Ben-Hur: A Tale of the Christ (1925 film)

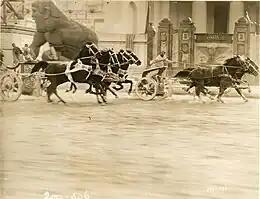
Promotional still of the chariot race in "Ben-Hur"

"Ben-Hur: A Tale of The Christ" had been a great success as a novel, and was adapted into a stage play which ran for twenty-five years. In 1922, two years after the play's last tour, the Goldwyn company purchased the film rights to "Ben-Hur". The play's producer, Abraham Erlanger, put a heavy price on the screen rights. Erlanger was persuaded to accept a generous profit participation deal and total approval over every detail of the production.